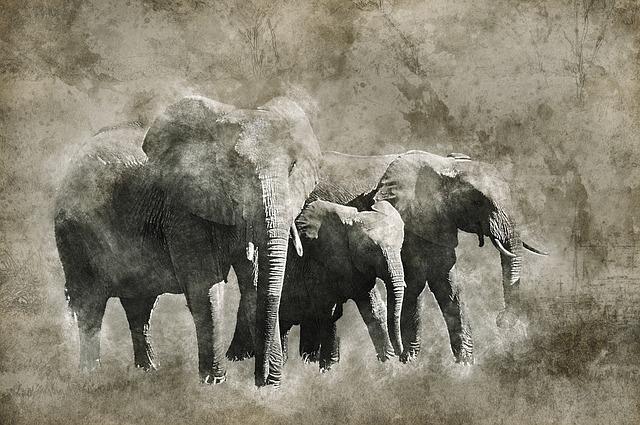
elephant